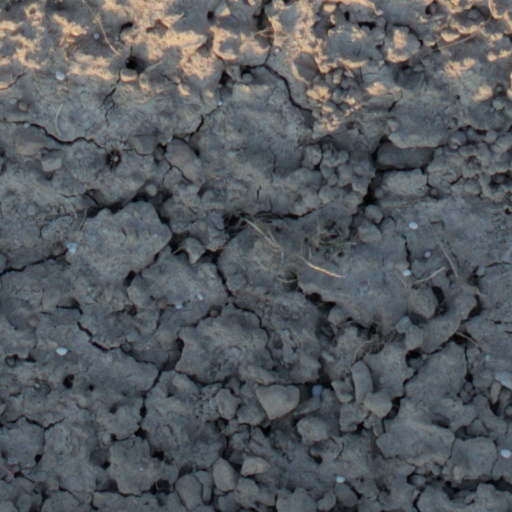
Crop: wheat